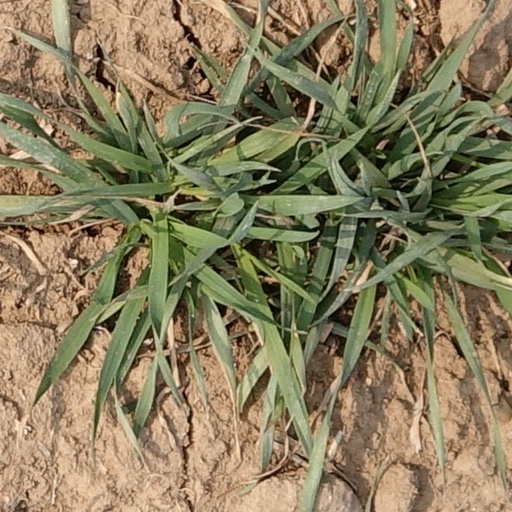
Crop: wheat